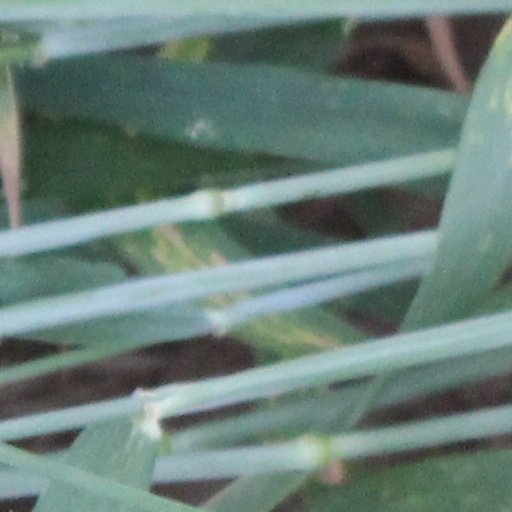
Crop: wheat